Georges Biassou

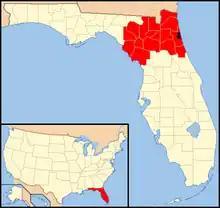

In 1795, the Black Auxiliaries left Santo Domingo and headed to Cuba. However, Cuban officials feared that their presence would provoke slave movements in Cuba. Thus, the Black Auxiliaries were prohibited from entering. Instead, they sailed to St. Augustine, the capital of East Florida, which was also under Spanish control. St. Augustine had already enforced racial equality laws in 1792, thus providing refuge for emancipated slaves, and even former planters.